Baja California Sur

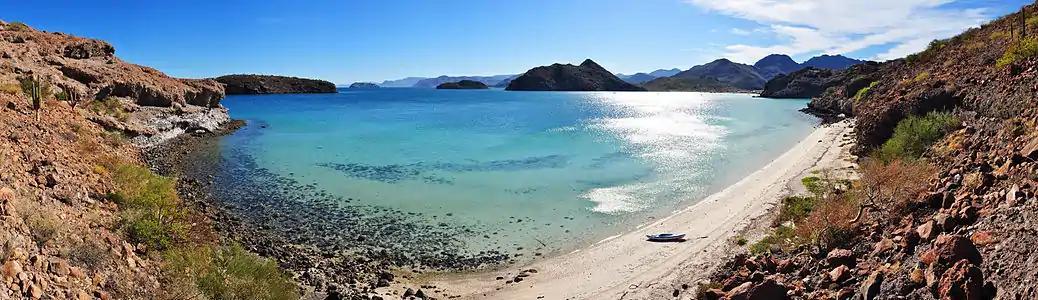
Playa Santispac on Bahía Concepción

The state is on a narrow peninsula that broke away from the mainland about two million years ago due to tectonic activity. The territory is primarily mountains or mountain ranges and coastal plains. The mountain ranges parallel the coastline and are of volcanic rock. The local name for the main mountain range is the Sierra de la Giganta and the highest peak is the Sierra de la Laguna at 2080m above sea level. The coastal plains are significantly wider on the Pacific side, averaging about 40 km, with much wider plains such as those of Santa Clara, Berrendo and Magdalena y Hiray. These areas are dominated by sedimentary rock, especially limestone of marine origin.